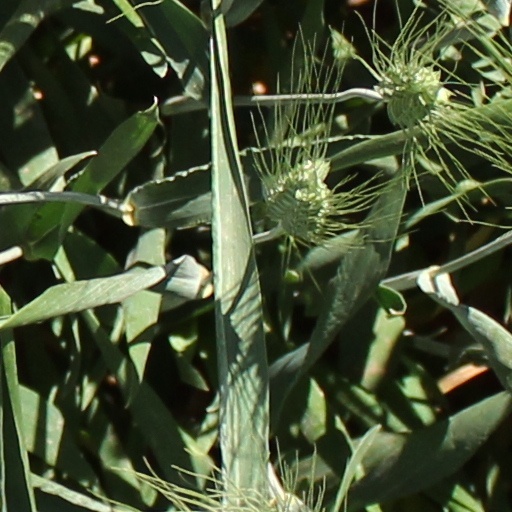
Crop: wheat